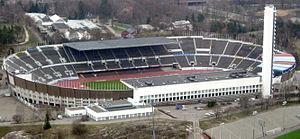
Cette page présente le palmarès du tournoi de football aux Jeux olympiques d'été de 1952.
Yrjö Lorenzo Lindegren est un architecte finlandais.